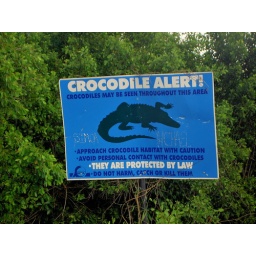
road sign in black river